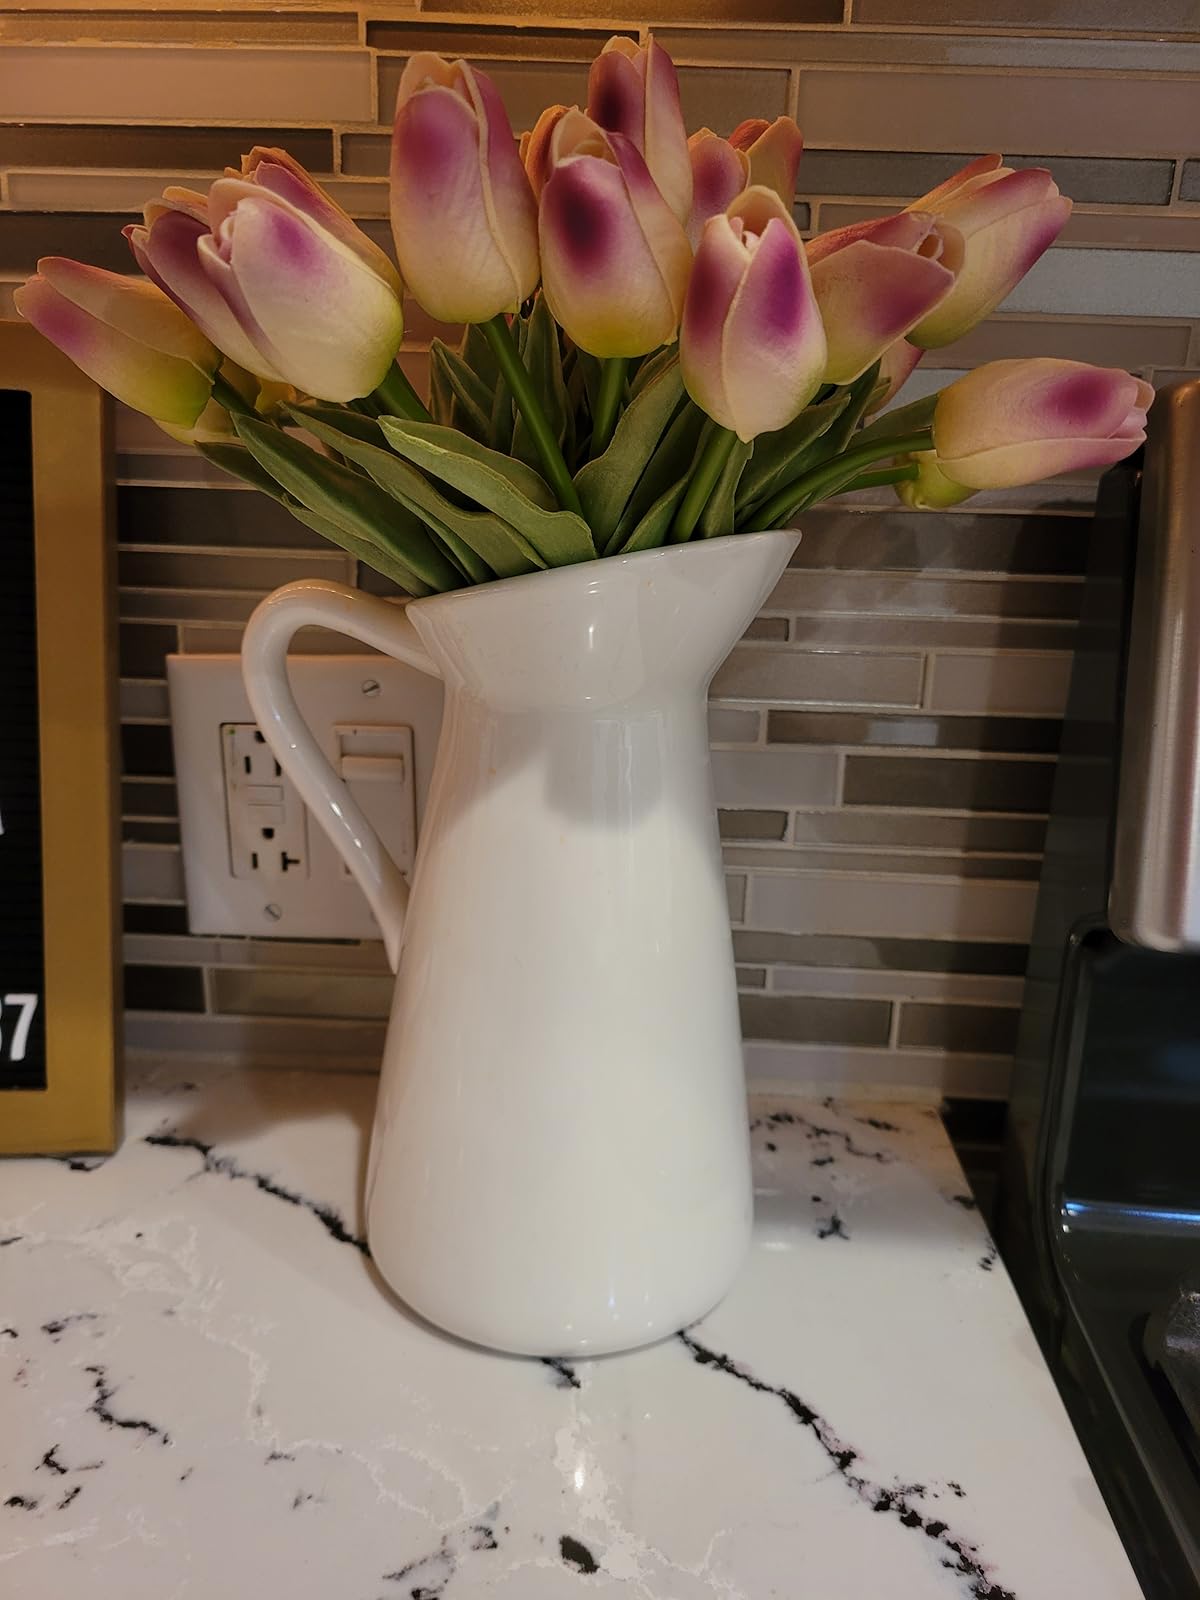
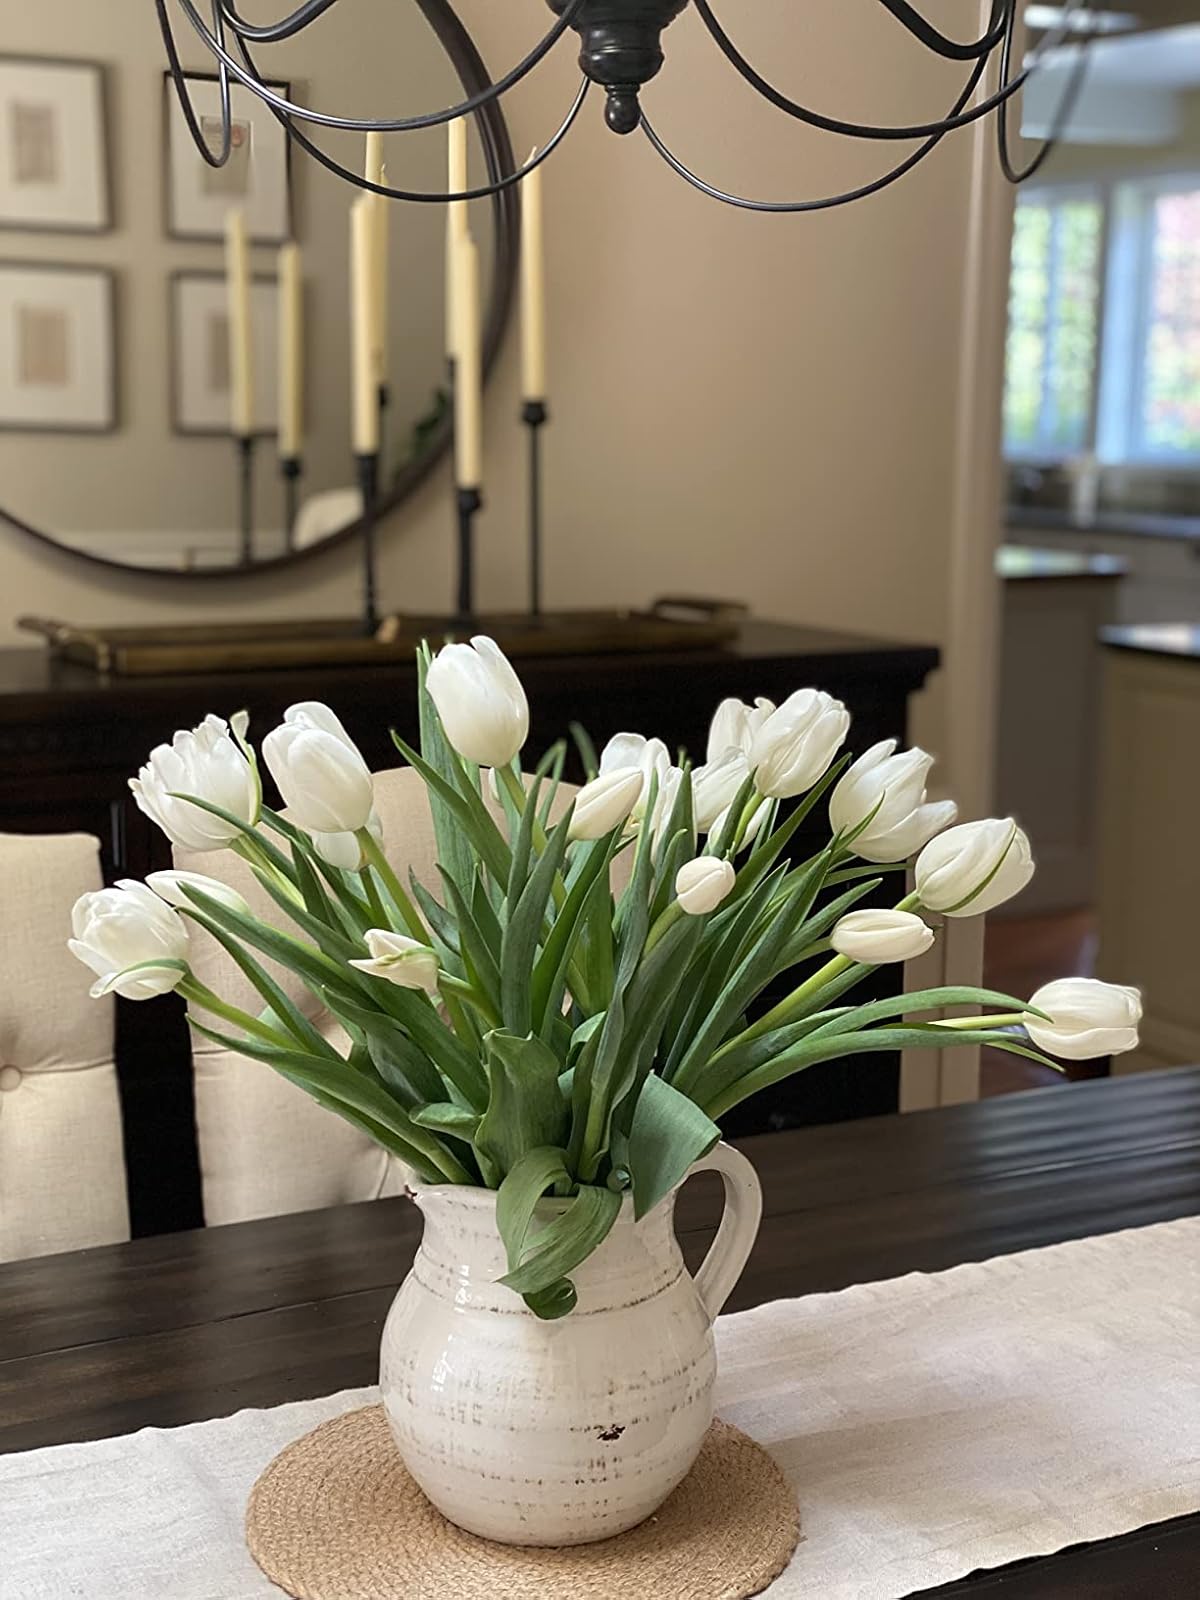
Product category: vase
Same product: no